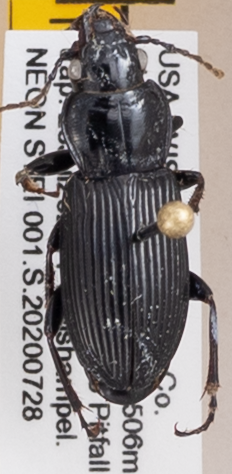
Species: Pterostichus melanarius melanarius
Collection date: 2020-07-28
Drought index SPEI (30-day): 2.09
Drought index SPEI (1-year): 1.69
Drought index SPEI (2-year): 2.09